Oeufs en meurette

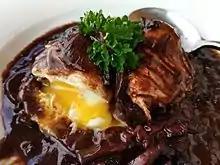
Œufs en meurette, with the slightly uncooked yolk clearly visible

Oeufs en meurette is a traditional dish from Burgundian cuisine based on poached eggs and meurette sauce or bourguignon sauce.